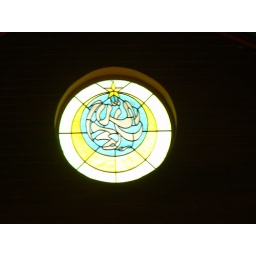
Stained glass window in the Chinese style mosque in Surabaya Indonesia